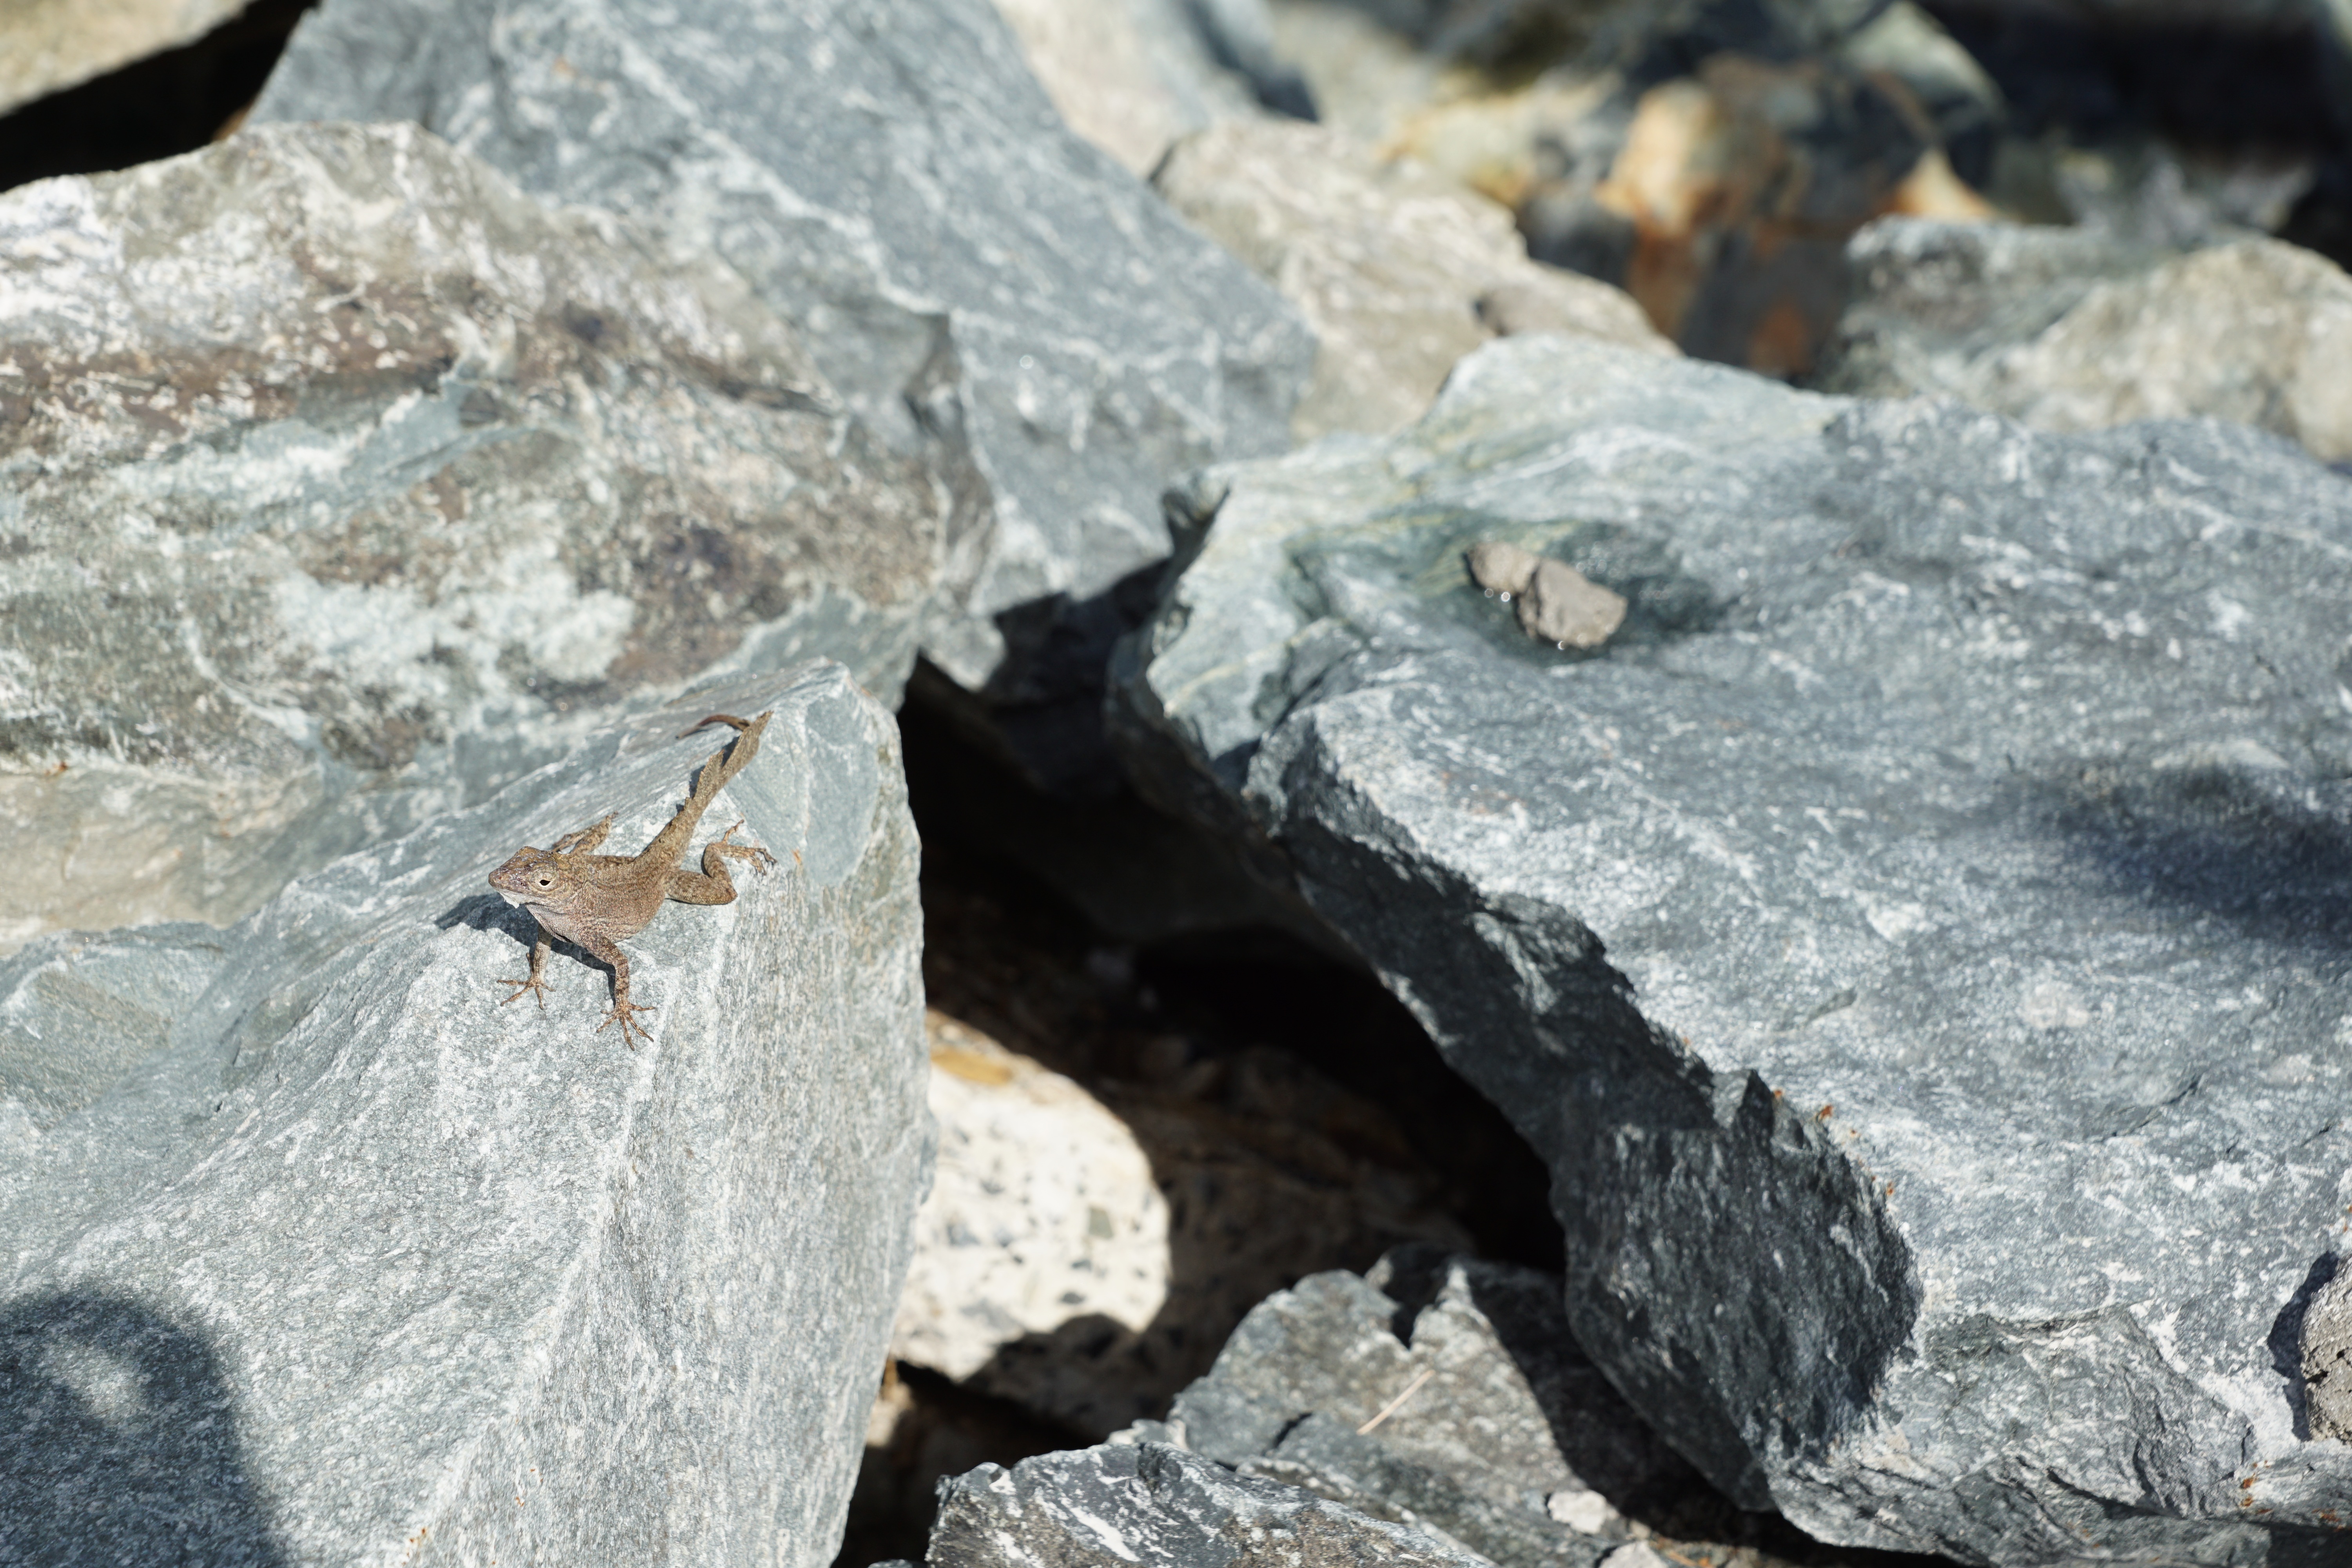
rock, stone, formation, iguana, material, lizard, grey, geology, boulder, igneous rock, geological phenomenon